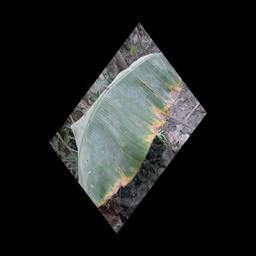
Label: POTASSIUM DEFICIENCY